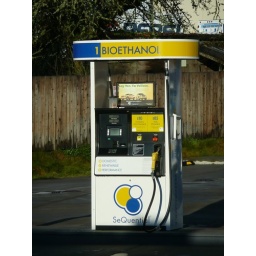
what you don't see are the photo-voltaic panel canopies over the pumps and the green roof on the store...